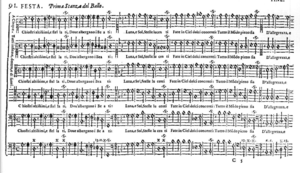
Le finale intitulé Festa, du premier opéra/oratorio de «
La rappresentatione di anima e di corpo est un drame musical d'Emilio de' Cavalieri sur un livret en italien d'Agostino Manni, créé à Rome, en février 1600, à l'oratoire des Philippins, adjacent à l'église santa Maria in Vallicella, devant le collège des cardinaux.